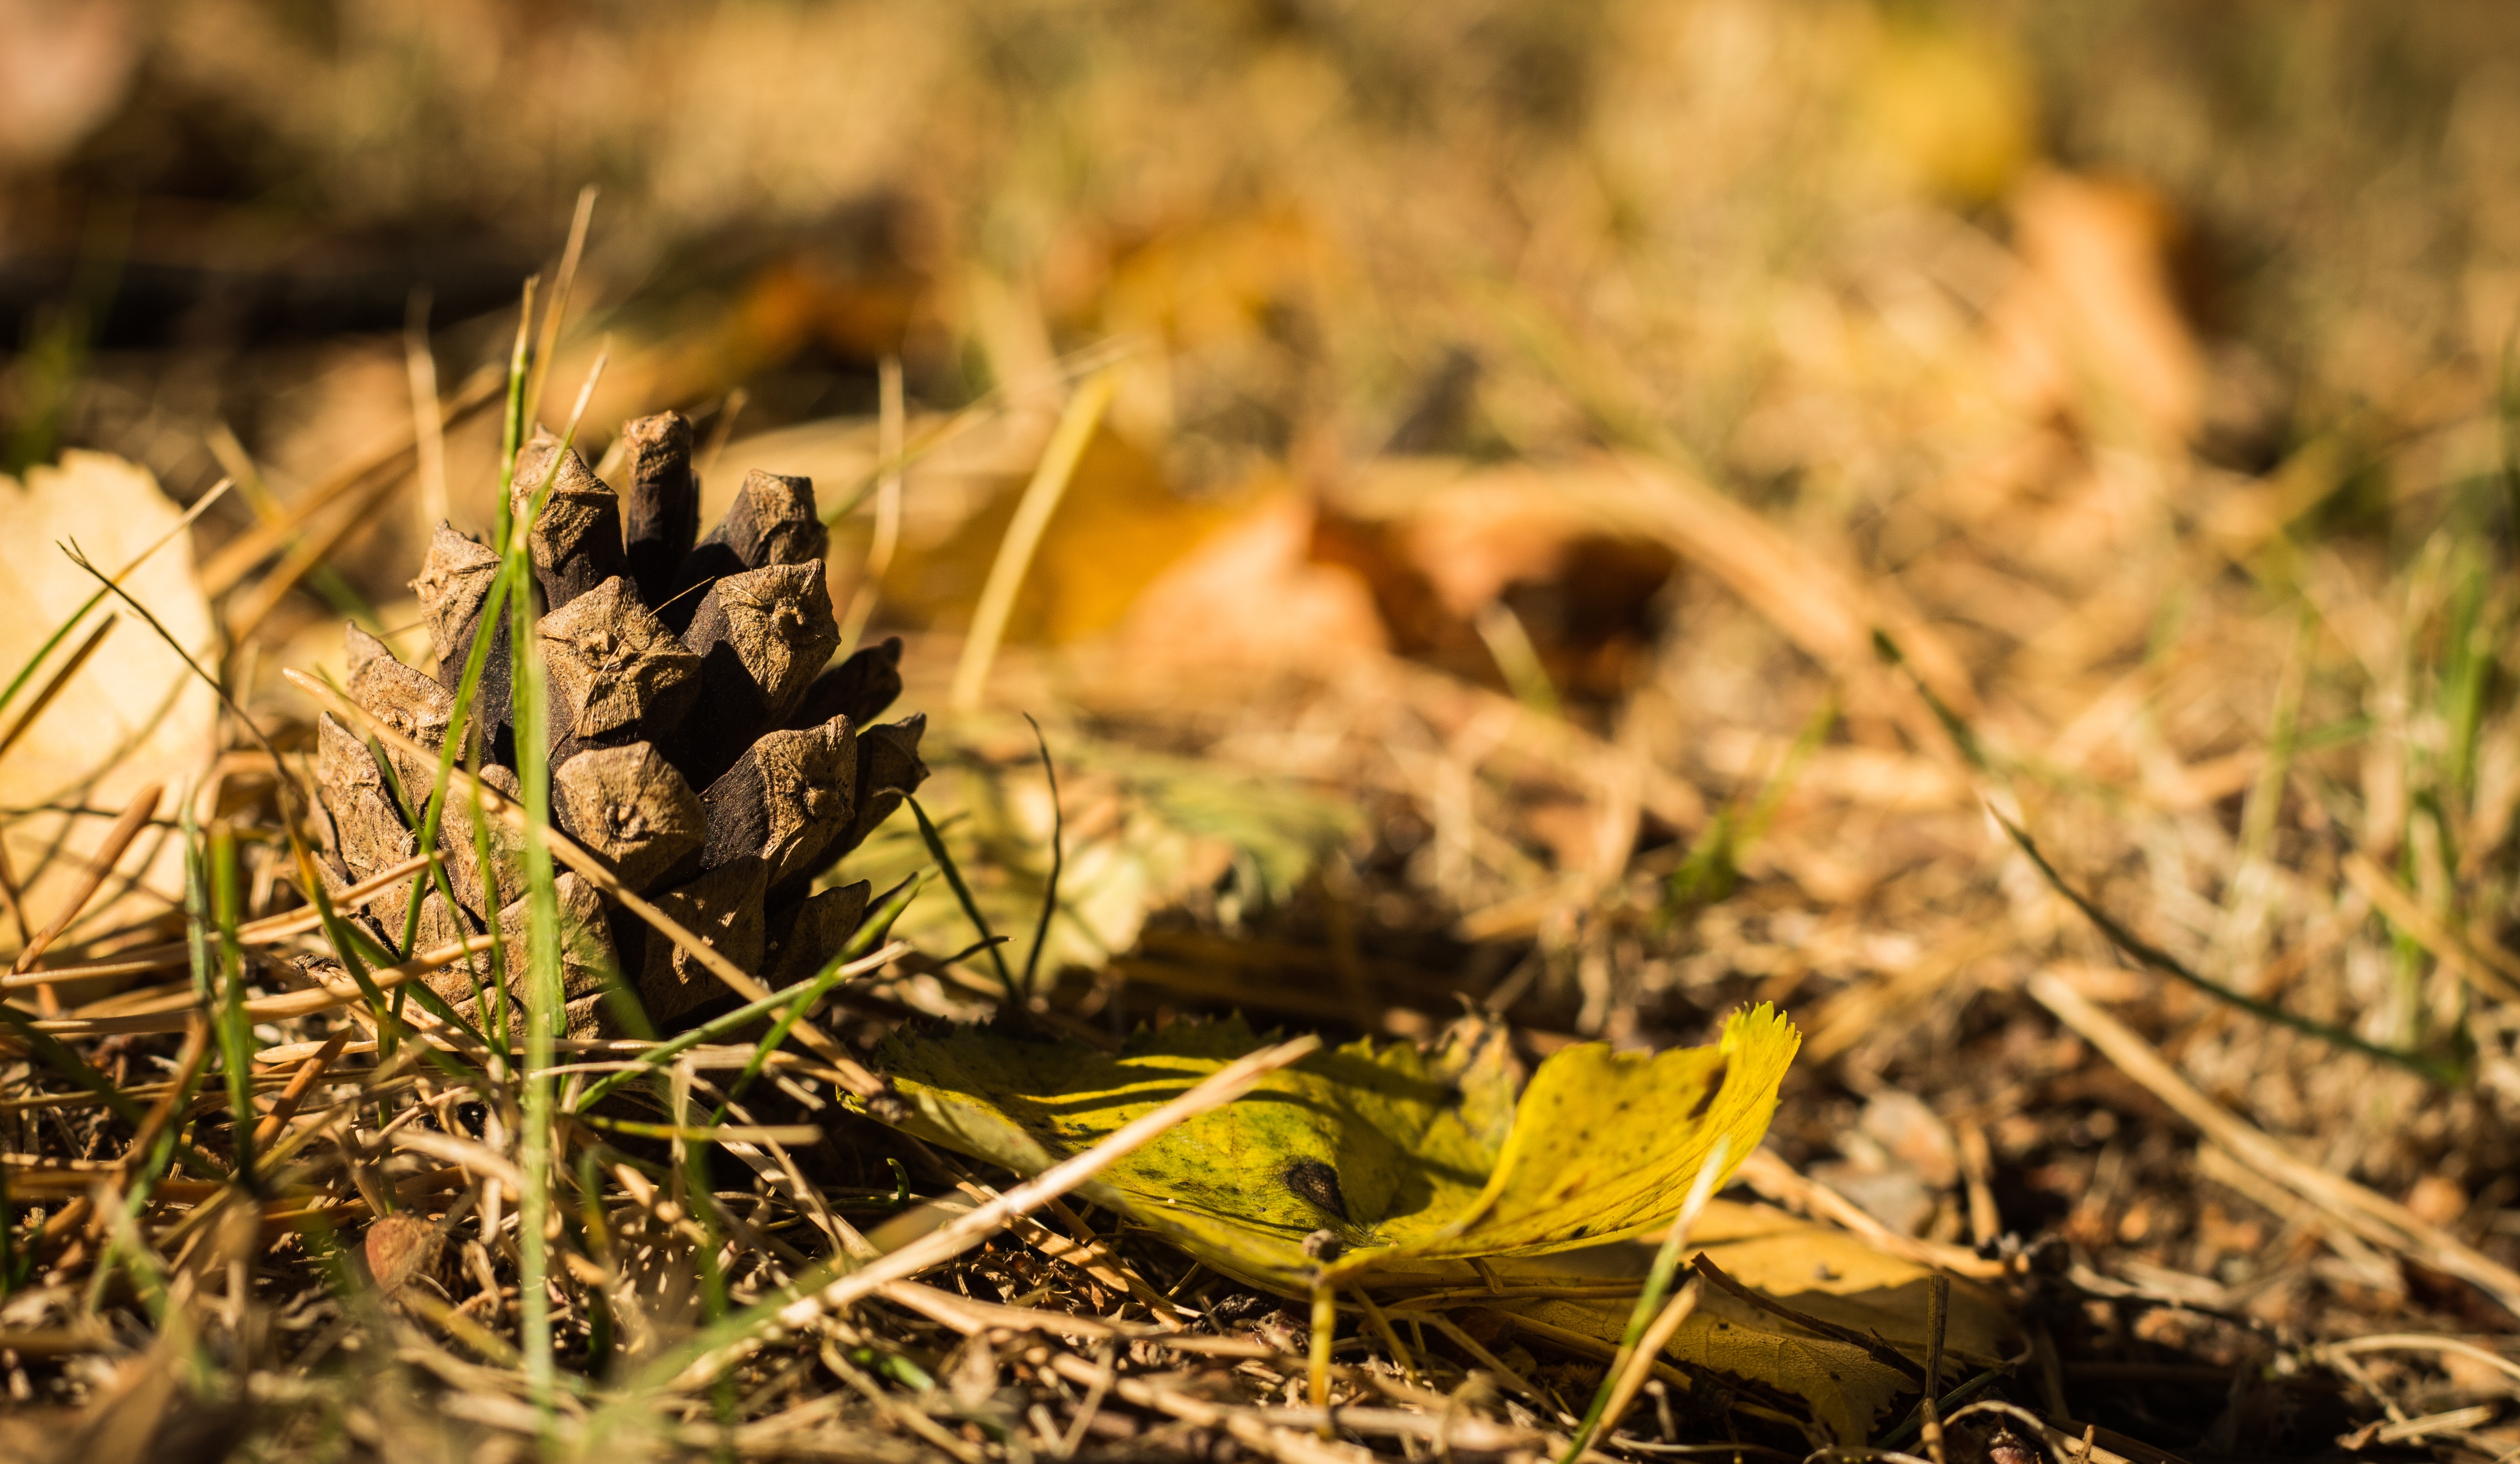
tree, nature, forest, grass, plant, lawn, sunlight, leaf, flower, wildlife, autumn, soil, cone, flora, season, fauna, wildflower, woodland, macro photography, grass family